Harcourt Wood Memorial Library

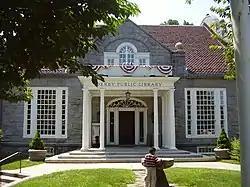

Harcourt Wood Memorial Library (also known as the Derby Public Library) is a historic public library at 313 Elizabeth Street in Derby, Connecticut. Built in 1902, it is a fine local example of Colonial Revival architecture, funded by the local streetcar railway owner. It was added to the National Register of Historic Places in 1982.